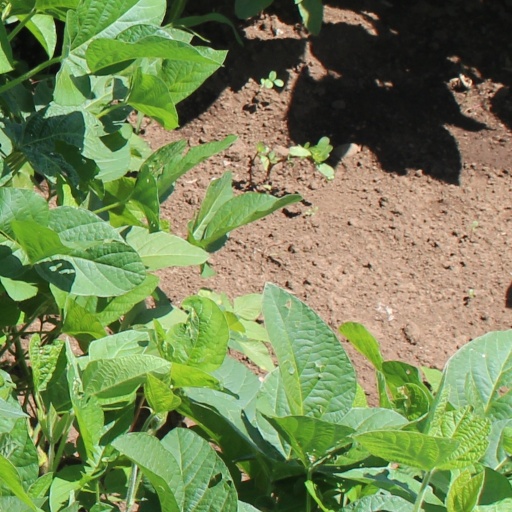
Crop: soybean